Marly, Bogotá

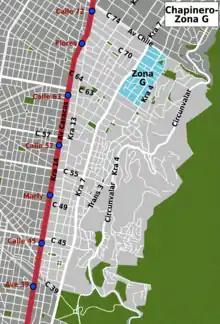
Marly Location in Chapinero's Zona G, between Calle 45 and Calle 55

Marly's borders Bogotá's downtown Centro Internacional de Bogotá to the south, and Central and North Chapinero to the north, including Zona G, the gourmet zone of the city where there are exclusive restaurants, including one of the best in Latin America, Zona T also borders to the north, with luxury commercial areas including boutiques bars and nightlife.